Gumbaynggirr

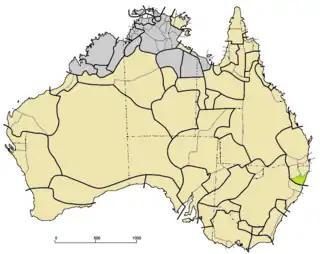
Gumbaynggiric languages in green

Gumbaynggir is classified as one of the two Gumbaynggiric languages of the Pama–Nyungan family. In 1986, the Muurrbay Aboriginal Language and Culture Co-operative was established by Gumbaynggirr elders to revive their language and hand it on. Language classes began in 1997, and by 2010, some several hundred people had some partial grasp of the language.